Gad Cliff

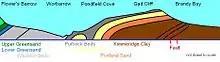
Geology of the coast line from Worbarrow Bay to Gad Cliff.

The geology of the Isle of Purbeck is very complex and this is shown very clearly along this stretch of coast. The extreme angular layers of rock visibly demonstrate the complex sedimentary folding that affected this area. The foldings, known as the Purbeck Monocline, took place some 30 million years ago and were caused by the tectonic pressures as the African and European continents collided. During this period, the sediments were twisted horizontally, this is why the younger Cretaceous formations are found at the rear of Worbarrow Bay. At Gad Cliff the sediments dip inland at an angle of 25 to 35 degrees. At the top of the cliffs it is clearly visible that the rocks have been folded into a huge S shaped kink as the result of earth movements.